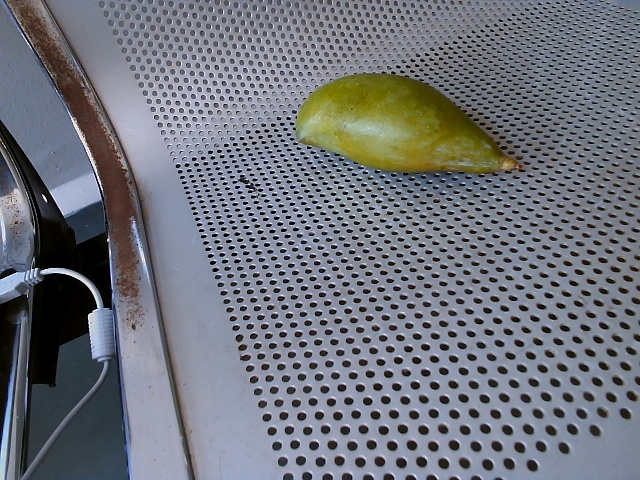
Label: Raw_Mango